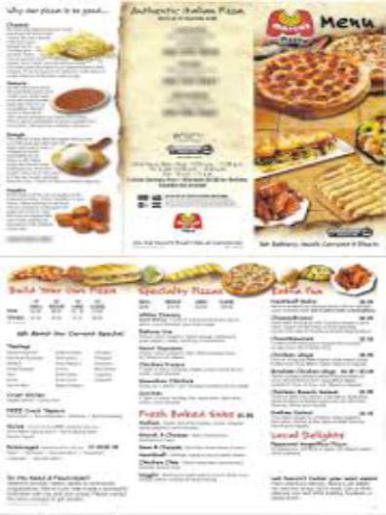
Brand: marco's pizza
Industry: Food